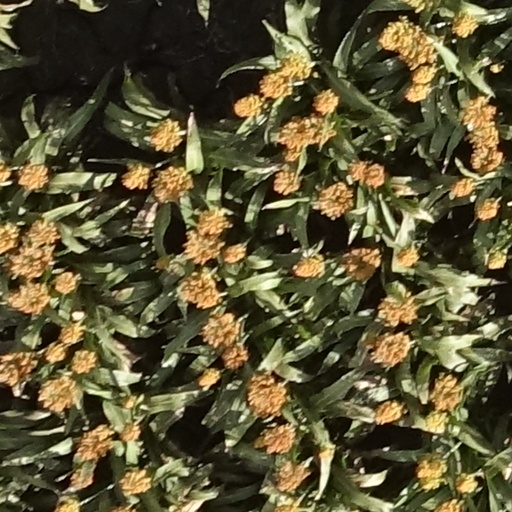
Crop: sorghum